Trent Richardson

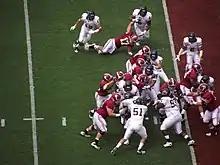
Richardson running the ball towards the endzone against the Kent State defensive line during his junior season at Alabama.

Richardson accepted an athletic scholarship to attend the University of Alabama, where he played for coach Nick Saban's Alabama Crimson Tide football team from 2009 to 2011.